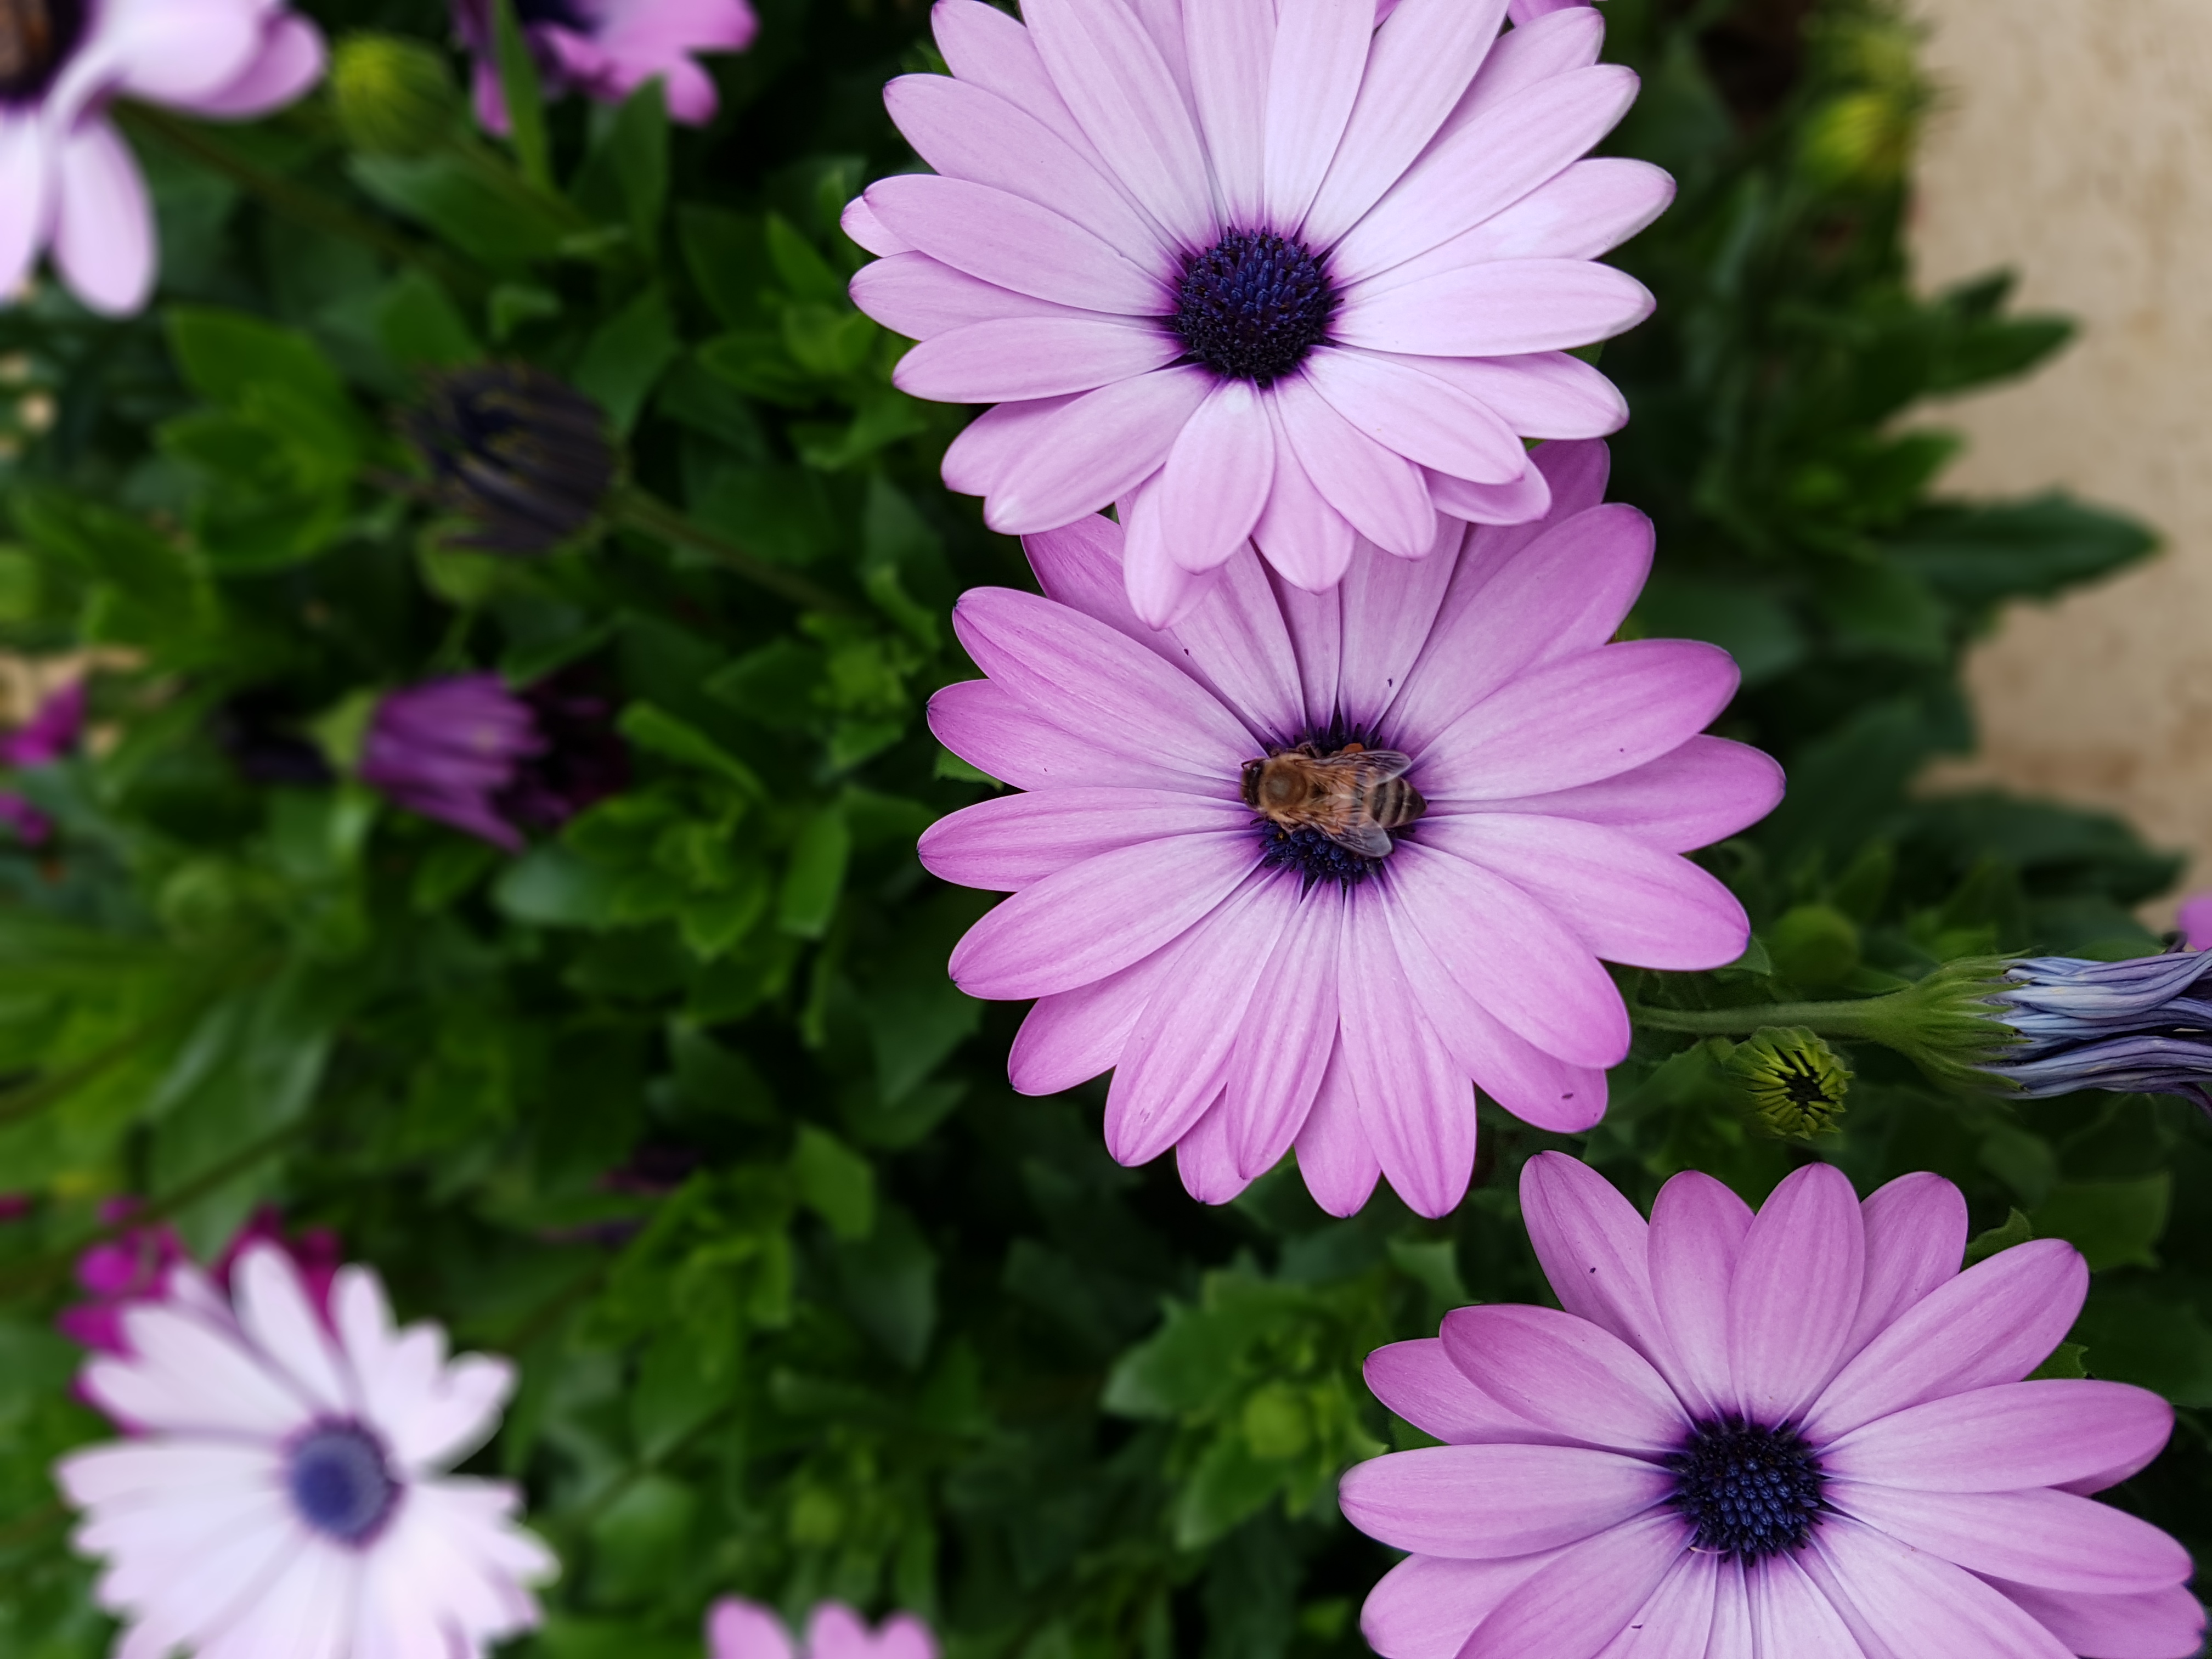
flower, flowering plant, african daisy, petal, plant, purple, pink, pericallis, botany, spring, gerbera, annual plant, wildflower, daisy family, marguerite daisy, artificial flower, aster, herbaceous plant, barberton daisy, daisy, magenta, geranium, plant stem, perennial plant, floral design